Antoine van der Linden

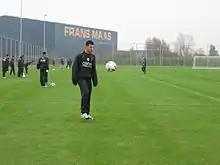
Van der Linden training with Groningen in 2006

Antoine van der Linden (born 17 March 1976) is a Dutch former footballer who played as a central defender.